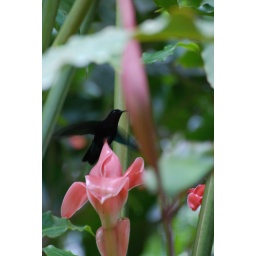
Humming bird on a flower in St Lucia